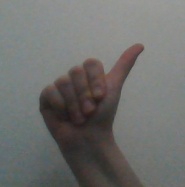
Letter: dhad